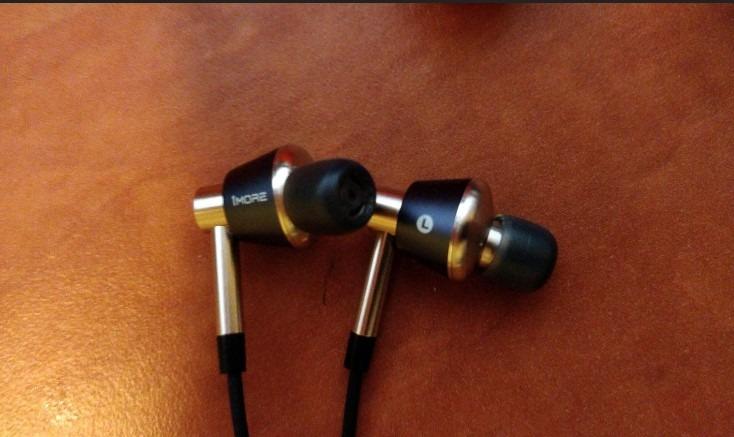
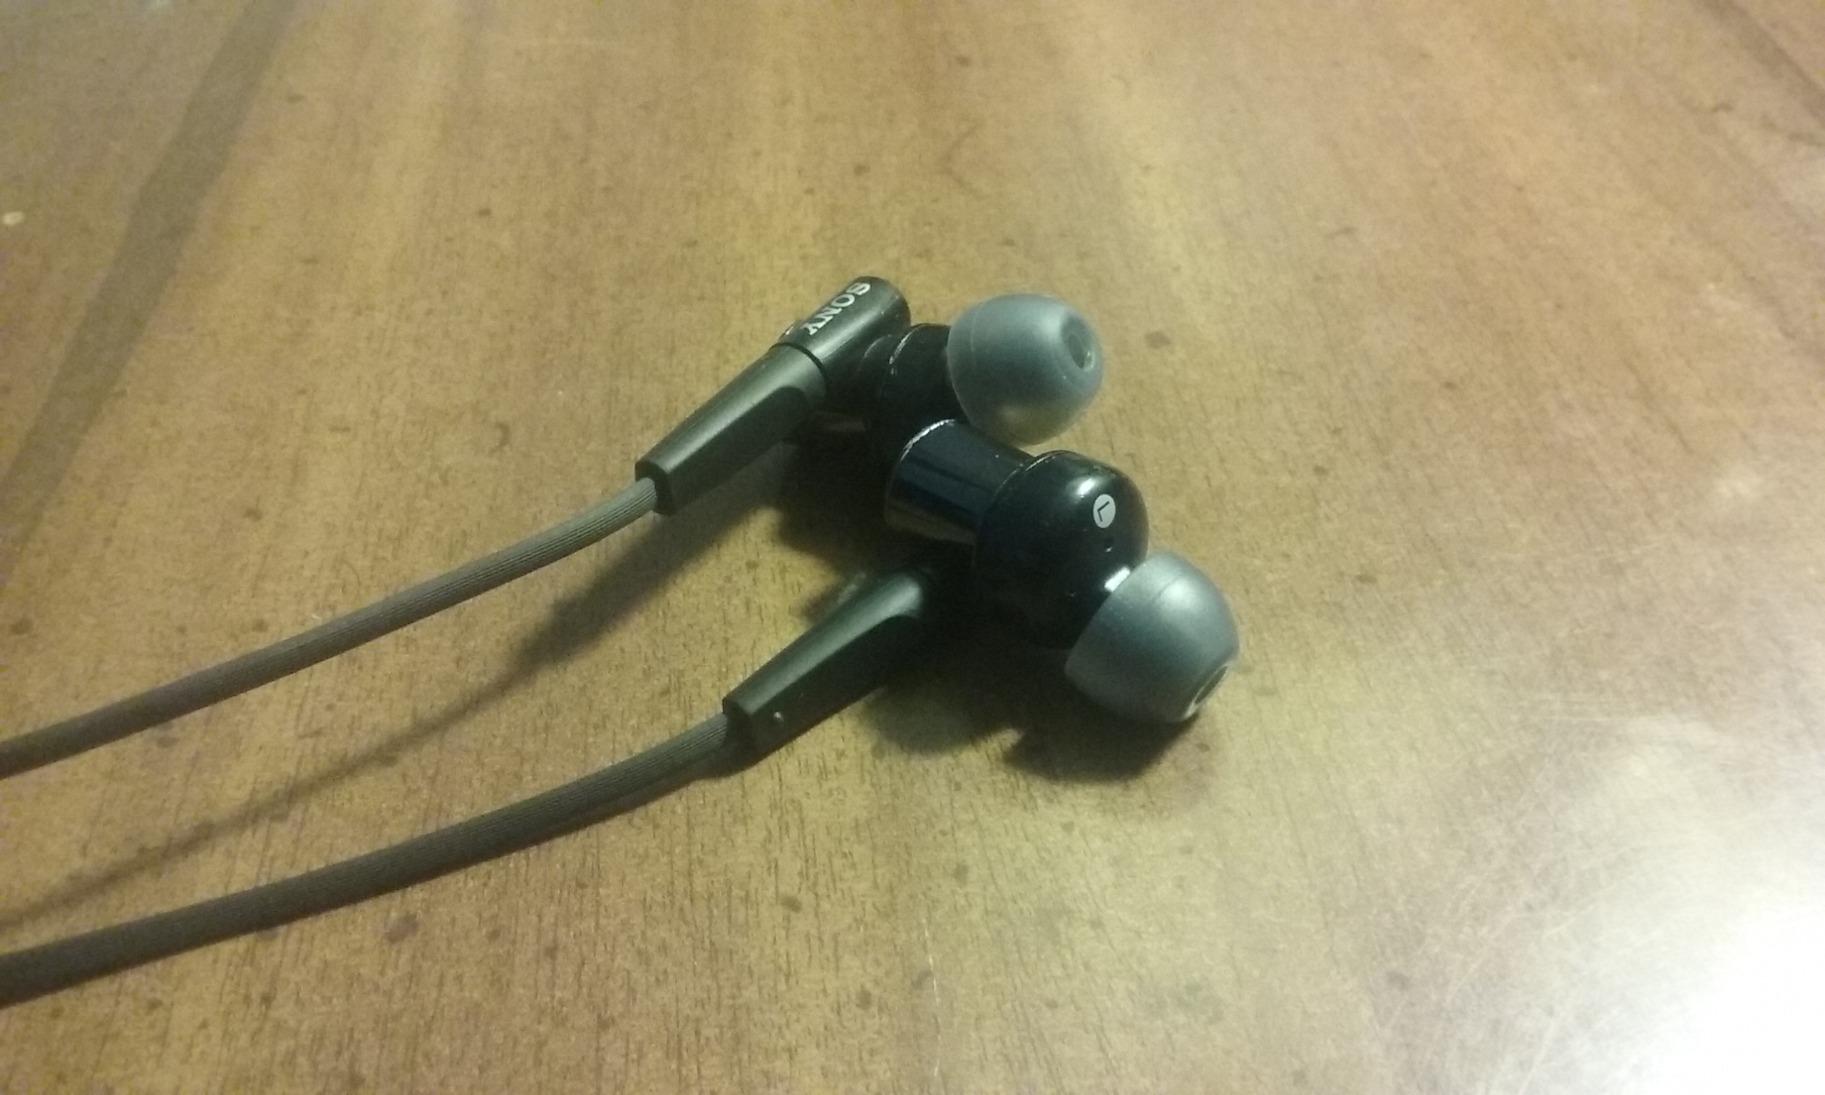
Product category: headphones
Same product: no